Great Mosque of Taza

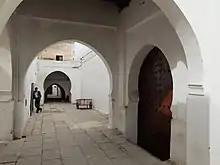

The Great Mosque of Taza was built on the orders of the Almohad sultan Abd al-Mu'min in the period after 1142 CE, around the same time that he conquered the city. Taza, occupying a strategic location on the main road between Morocco and Algeria, was the first major city the Almohads conquered outside their initial mountain domains and served as one of their earliest bases after Tinmel. Their future capital of Marrakesh was only conquered 1147. Accordingly, the Great Mosque of Taza is the oldest surviving monument of Almohad architecture.